Answer in natural language. Considering the relative positions, is Doorway (marked C) above or below dark brown colour bed (marked A)? Choose between the following options: above or below
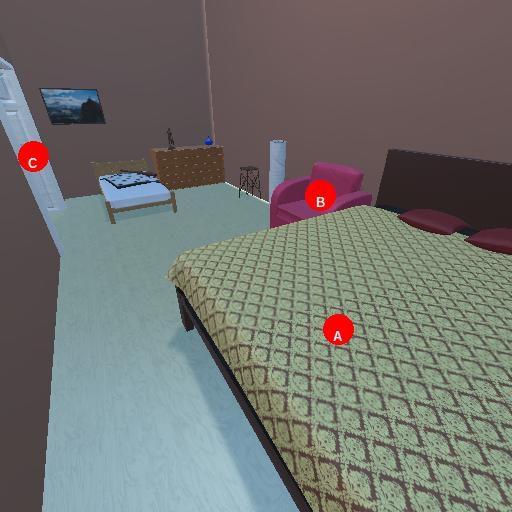
<answer>above</answer>